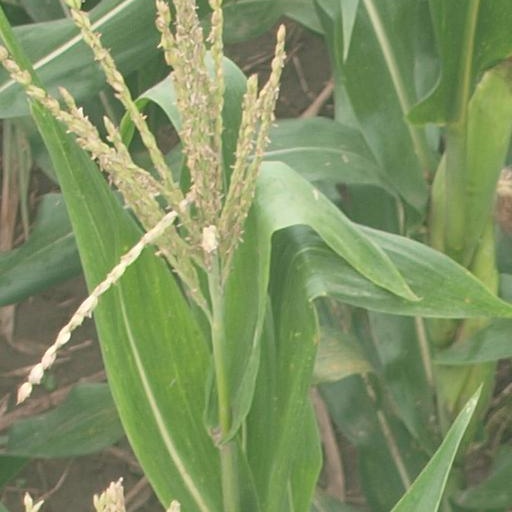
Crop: maize; corn